For What It's Worth (novel)

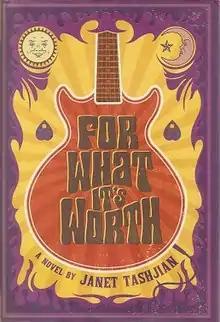

For What It’s Worth is the tenth book for children by Janet Tashjian. It is a young adult novel published by Henry Holt and Company. The title is taken from the 1967 Buffalo Springfield song of the same name.